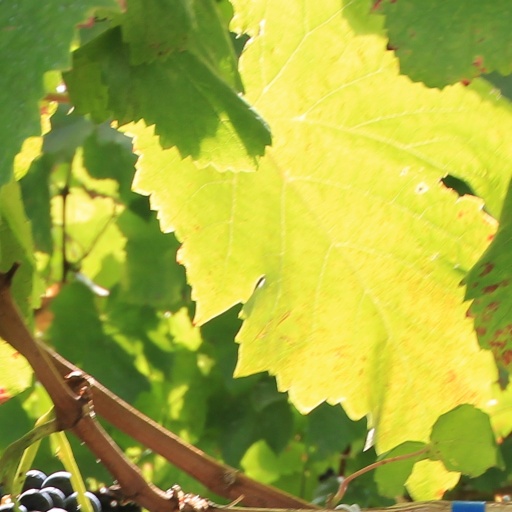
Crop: grape